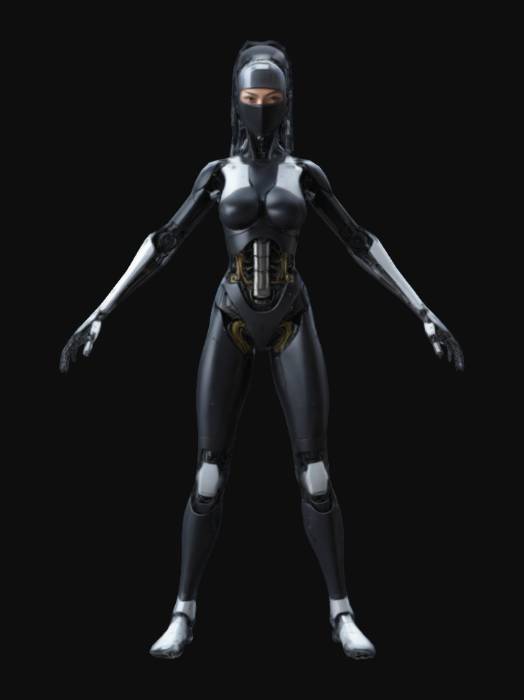
미적 점수 (1~10점): 8